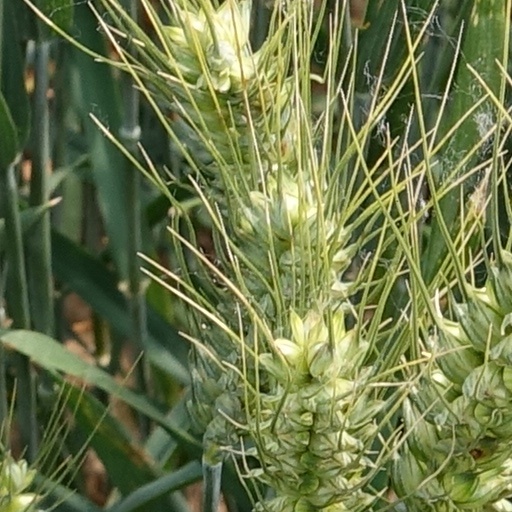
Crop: wheat